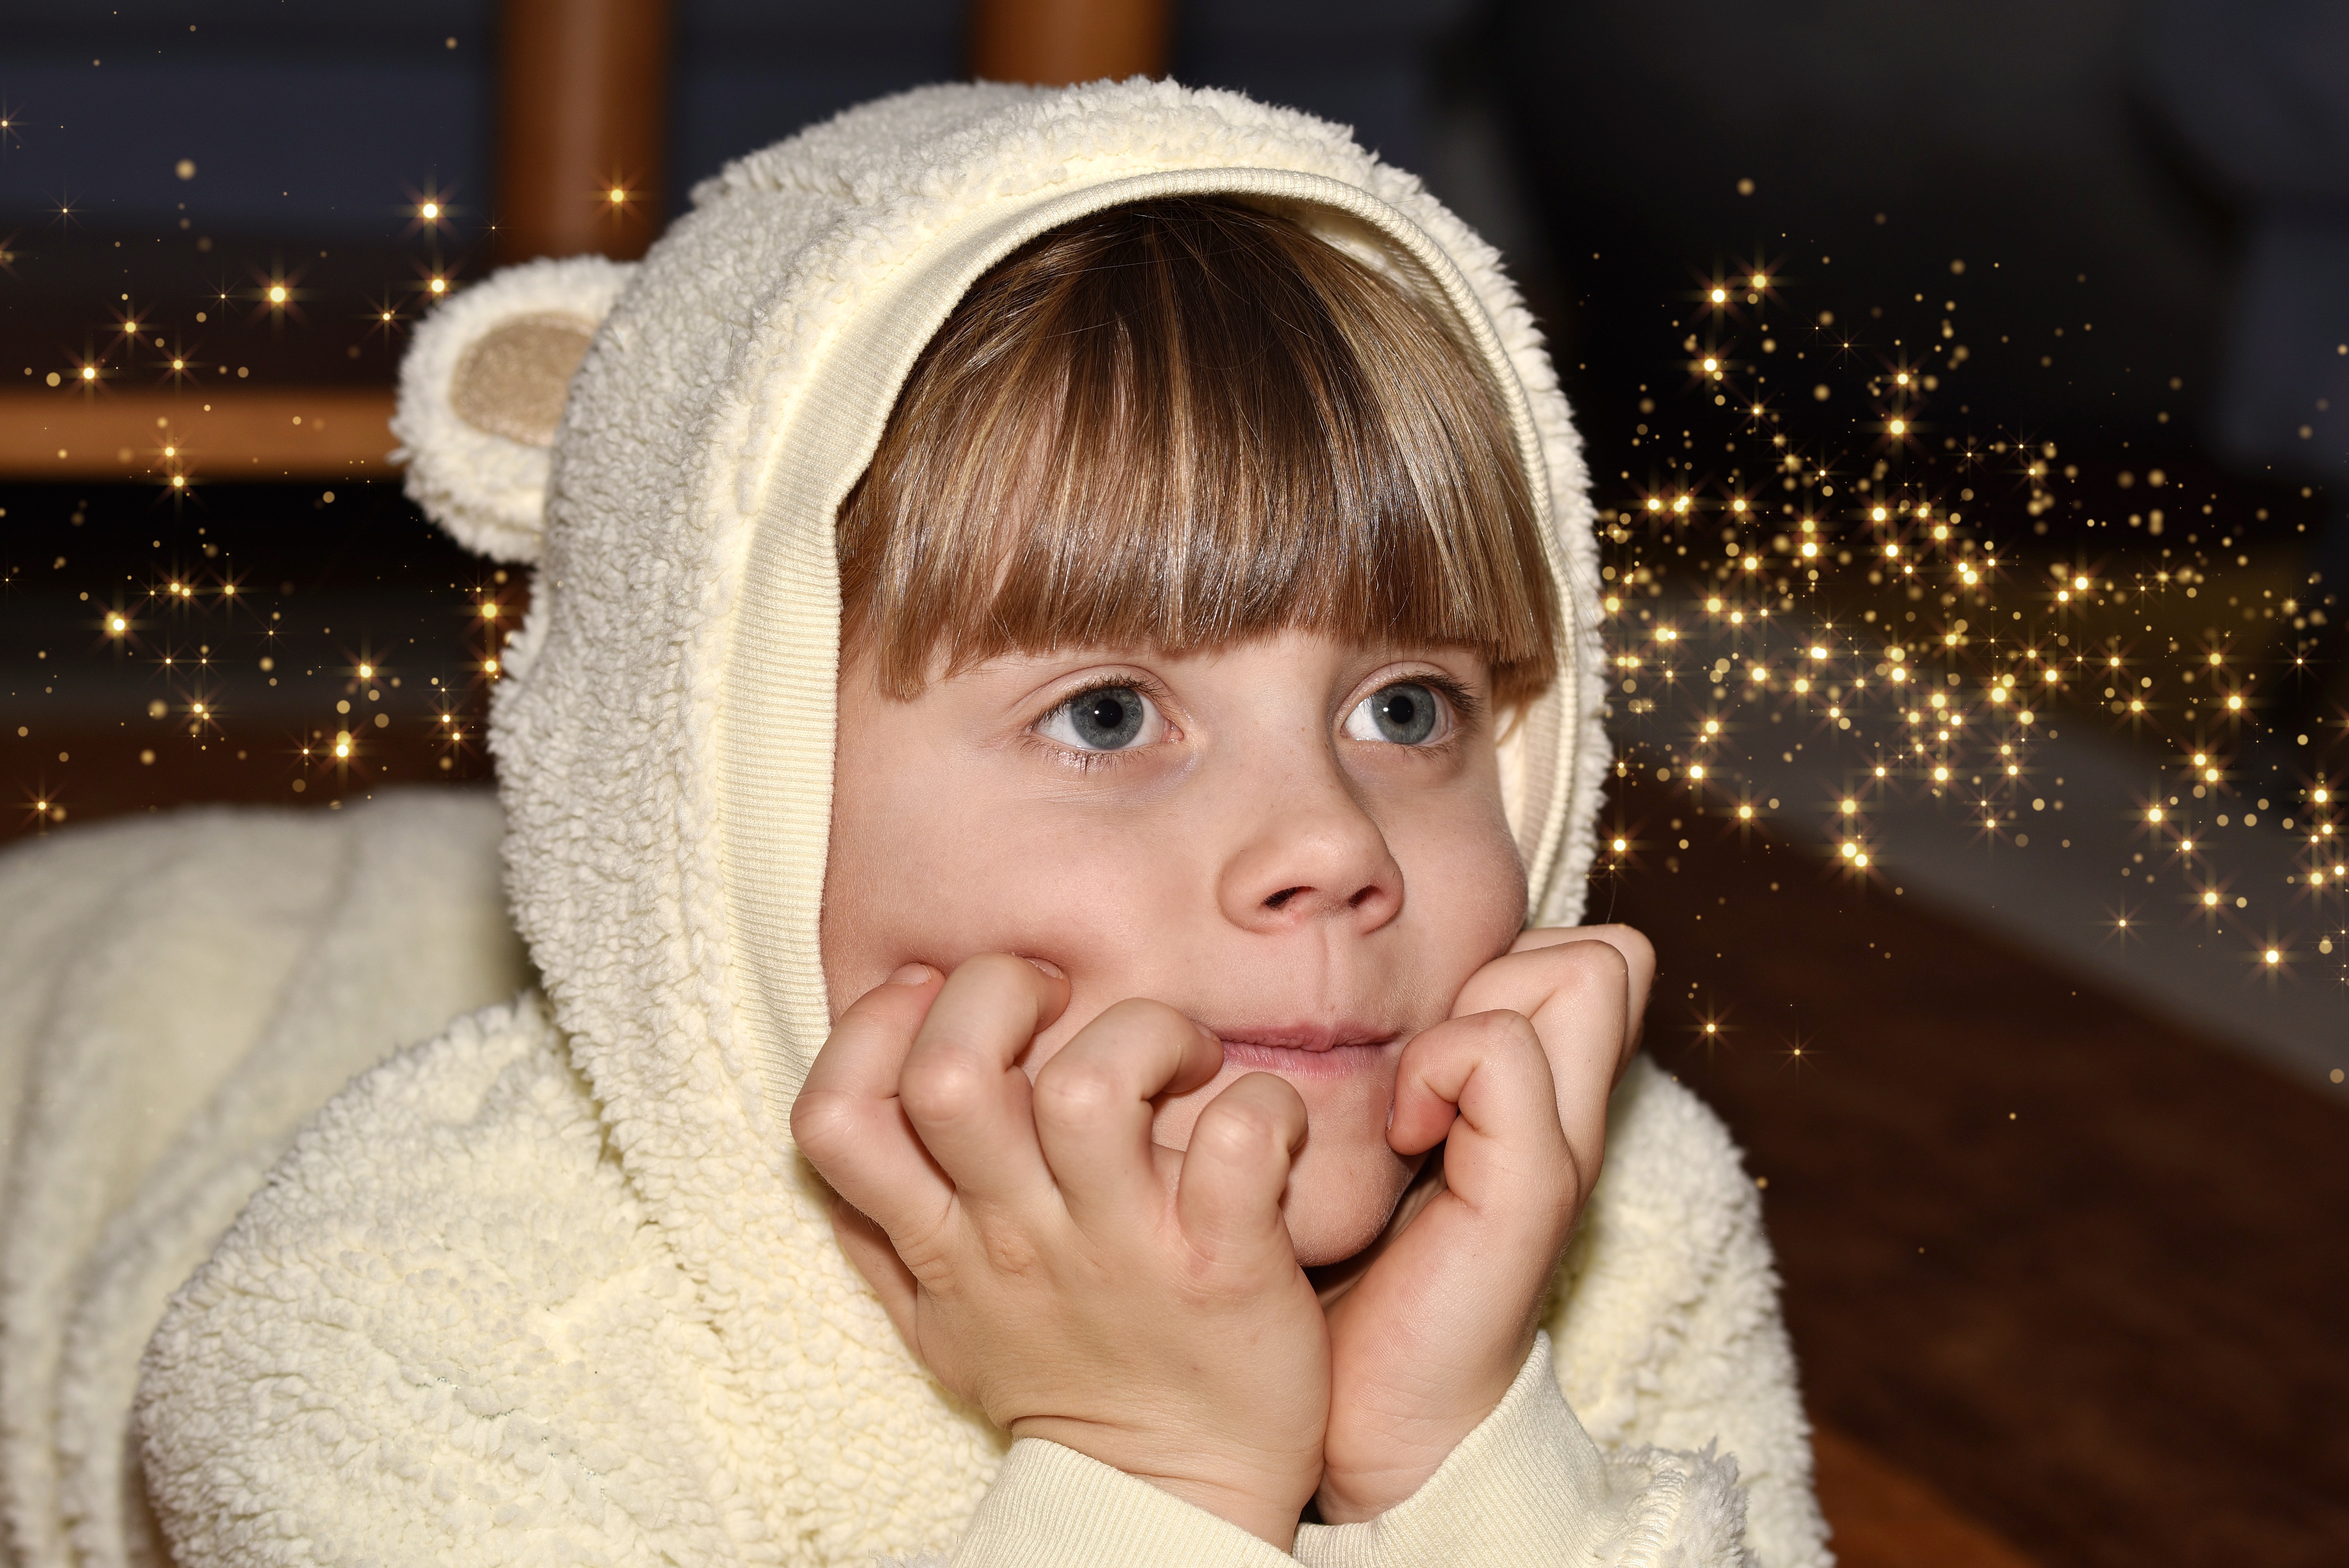
person, girl, view, portrait, child, facial expression, smile, face, infant, toddler, eye, skin, organ, sweetness, focused, portrait photography, bear suit